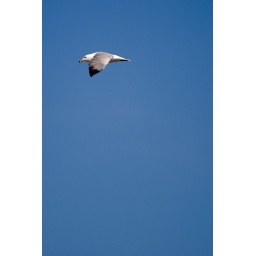
pigeon in the big blue sky